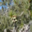
Label: pine_tree